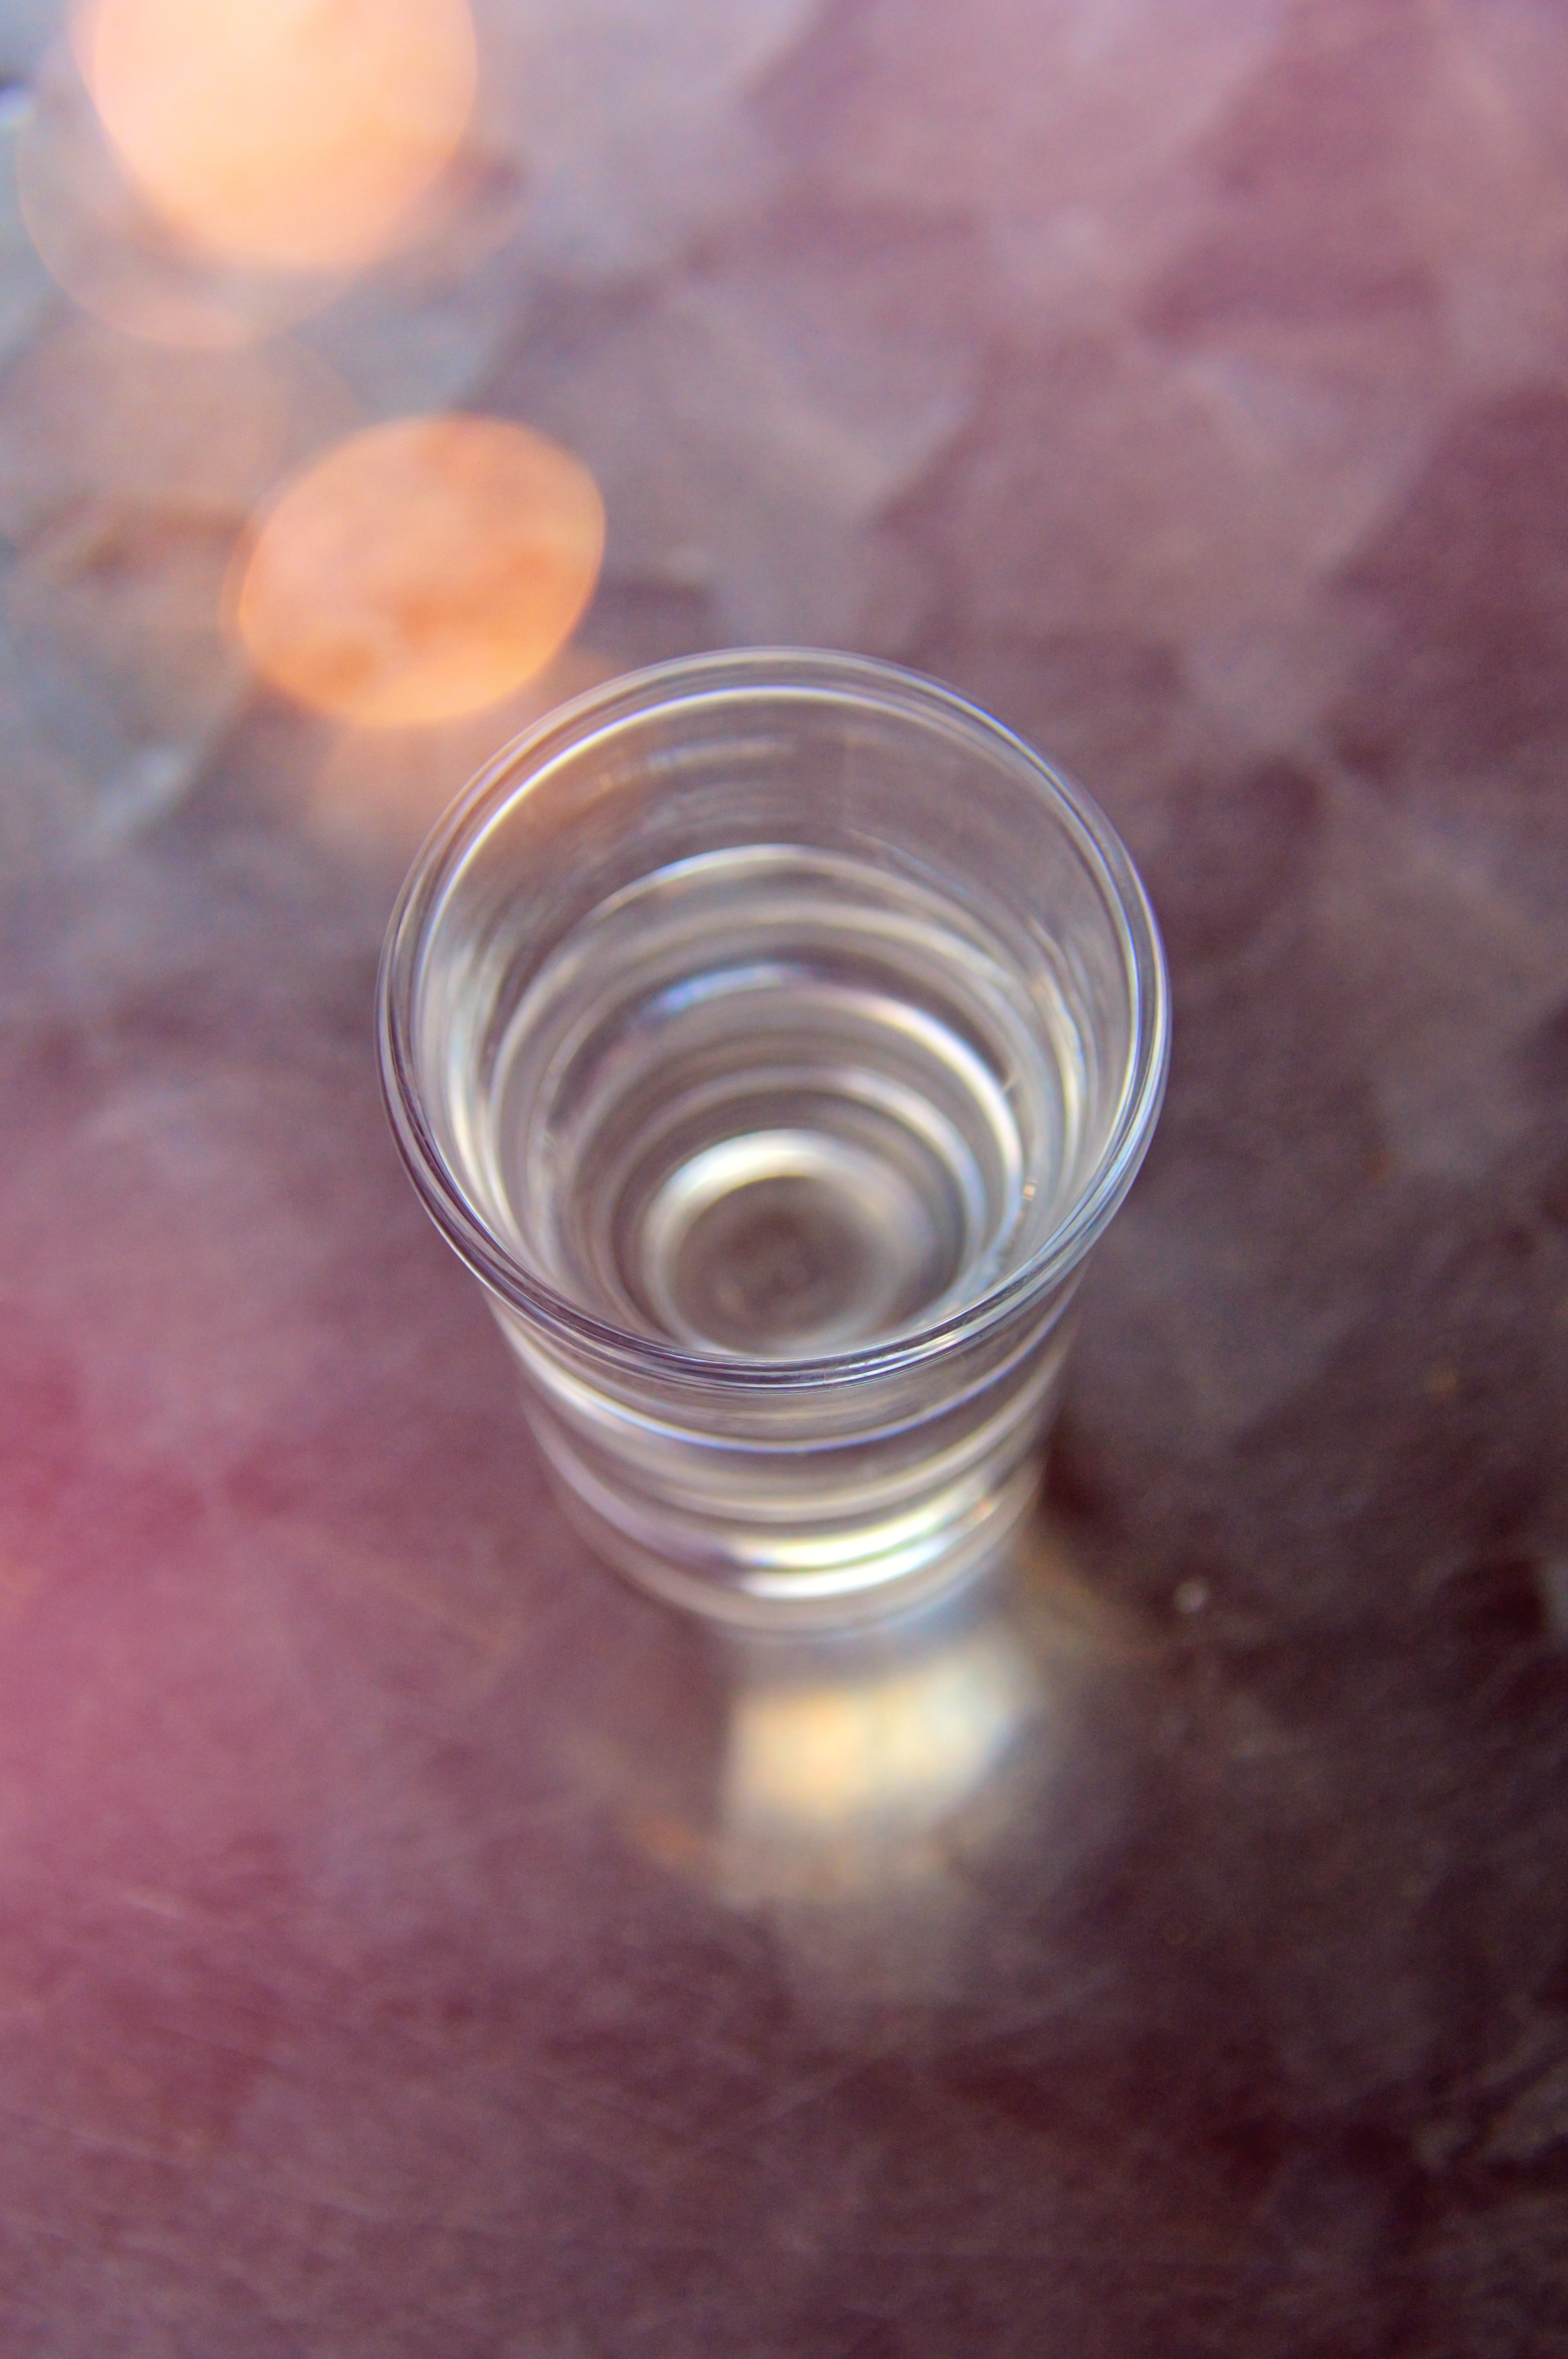
drink, glass, water, macro photography, drinkware, liquid, glass bottle